Women in Francoist Spain

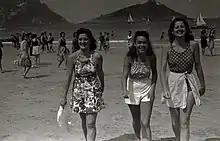
Bathers in San Sebastián (1940).

Most women in the 1940s were not politically active, involved with guerrilla groups or militants. They were women dealing with hardship, poverty and the imposition of gender norms that imposed on their everyday lives. Their process of coping and surviving often made their personal activities intersect with activism as they subtly challenged the regime and limits imposed by the regime. Women in the Cortes Españolas provided negligible contributions to the body during the 1940s and 1950s, these women would be more influential during the 1960s and 1970s as Spain's economy changed and broader Spanish culture demanded contradictory and complex things from women as the regime tried to keep the changing culture in line with its fascist ideology.